Woman and Wife

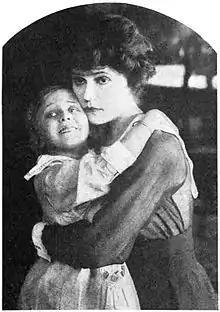
Madge Evans and Alice Brady in "Woman and Wife"

Woman and Wife is a 1918 American silent drama film directed by Edward Jose and starring Alice Brady. It is based on the 1847 novel "Jane Eyre" by Charlotte Brontë. The Select Pictures Corporation produced and distributed the film. The film was also known as The Lifted Cross.